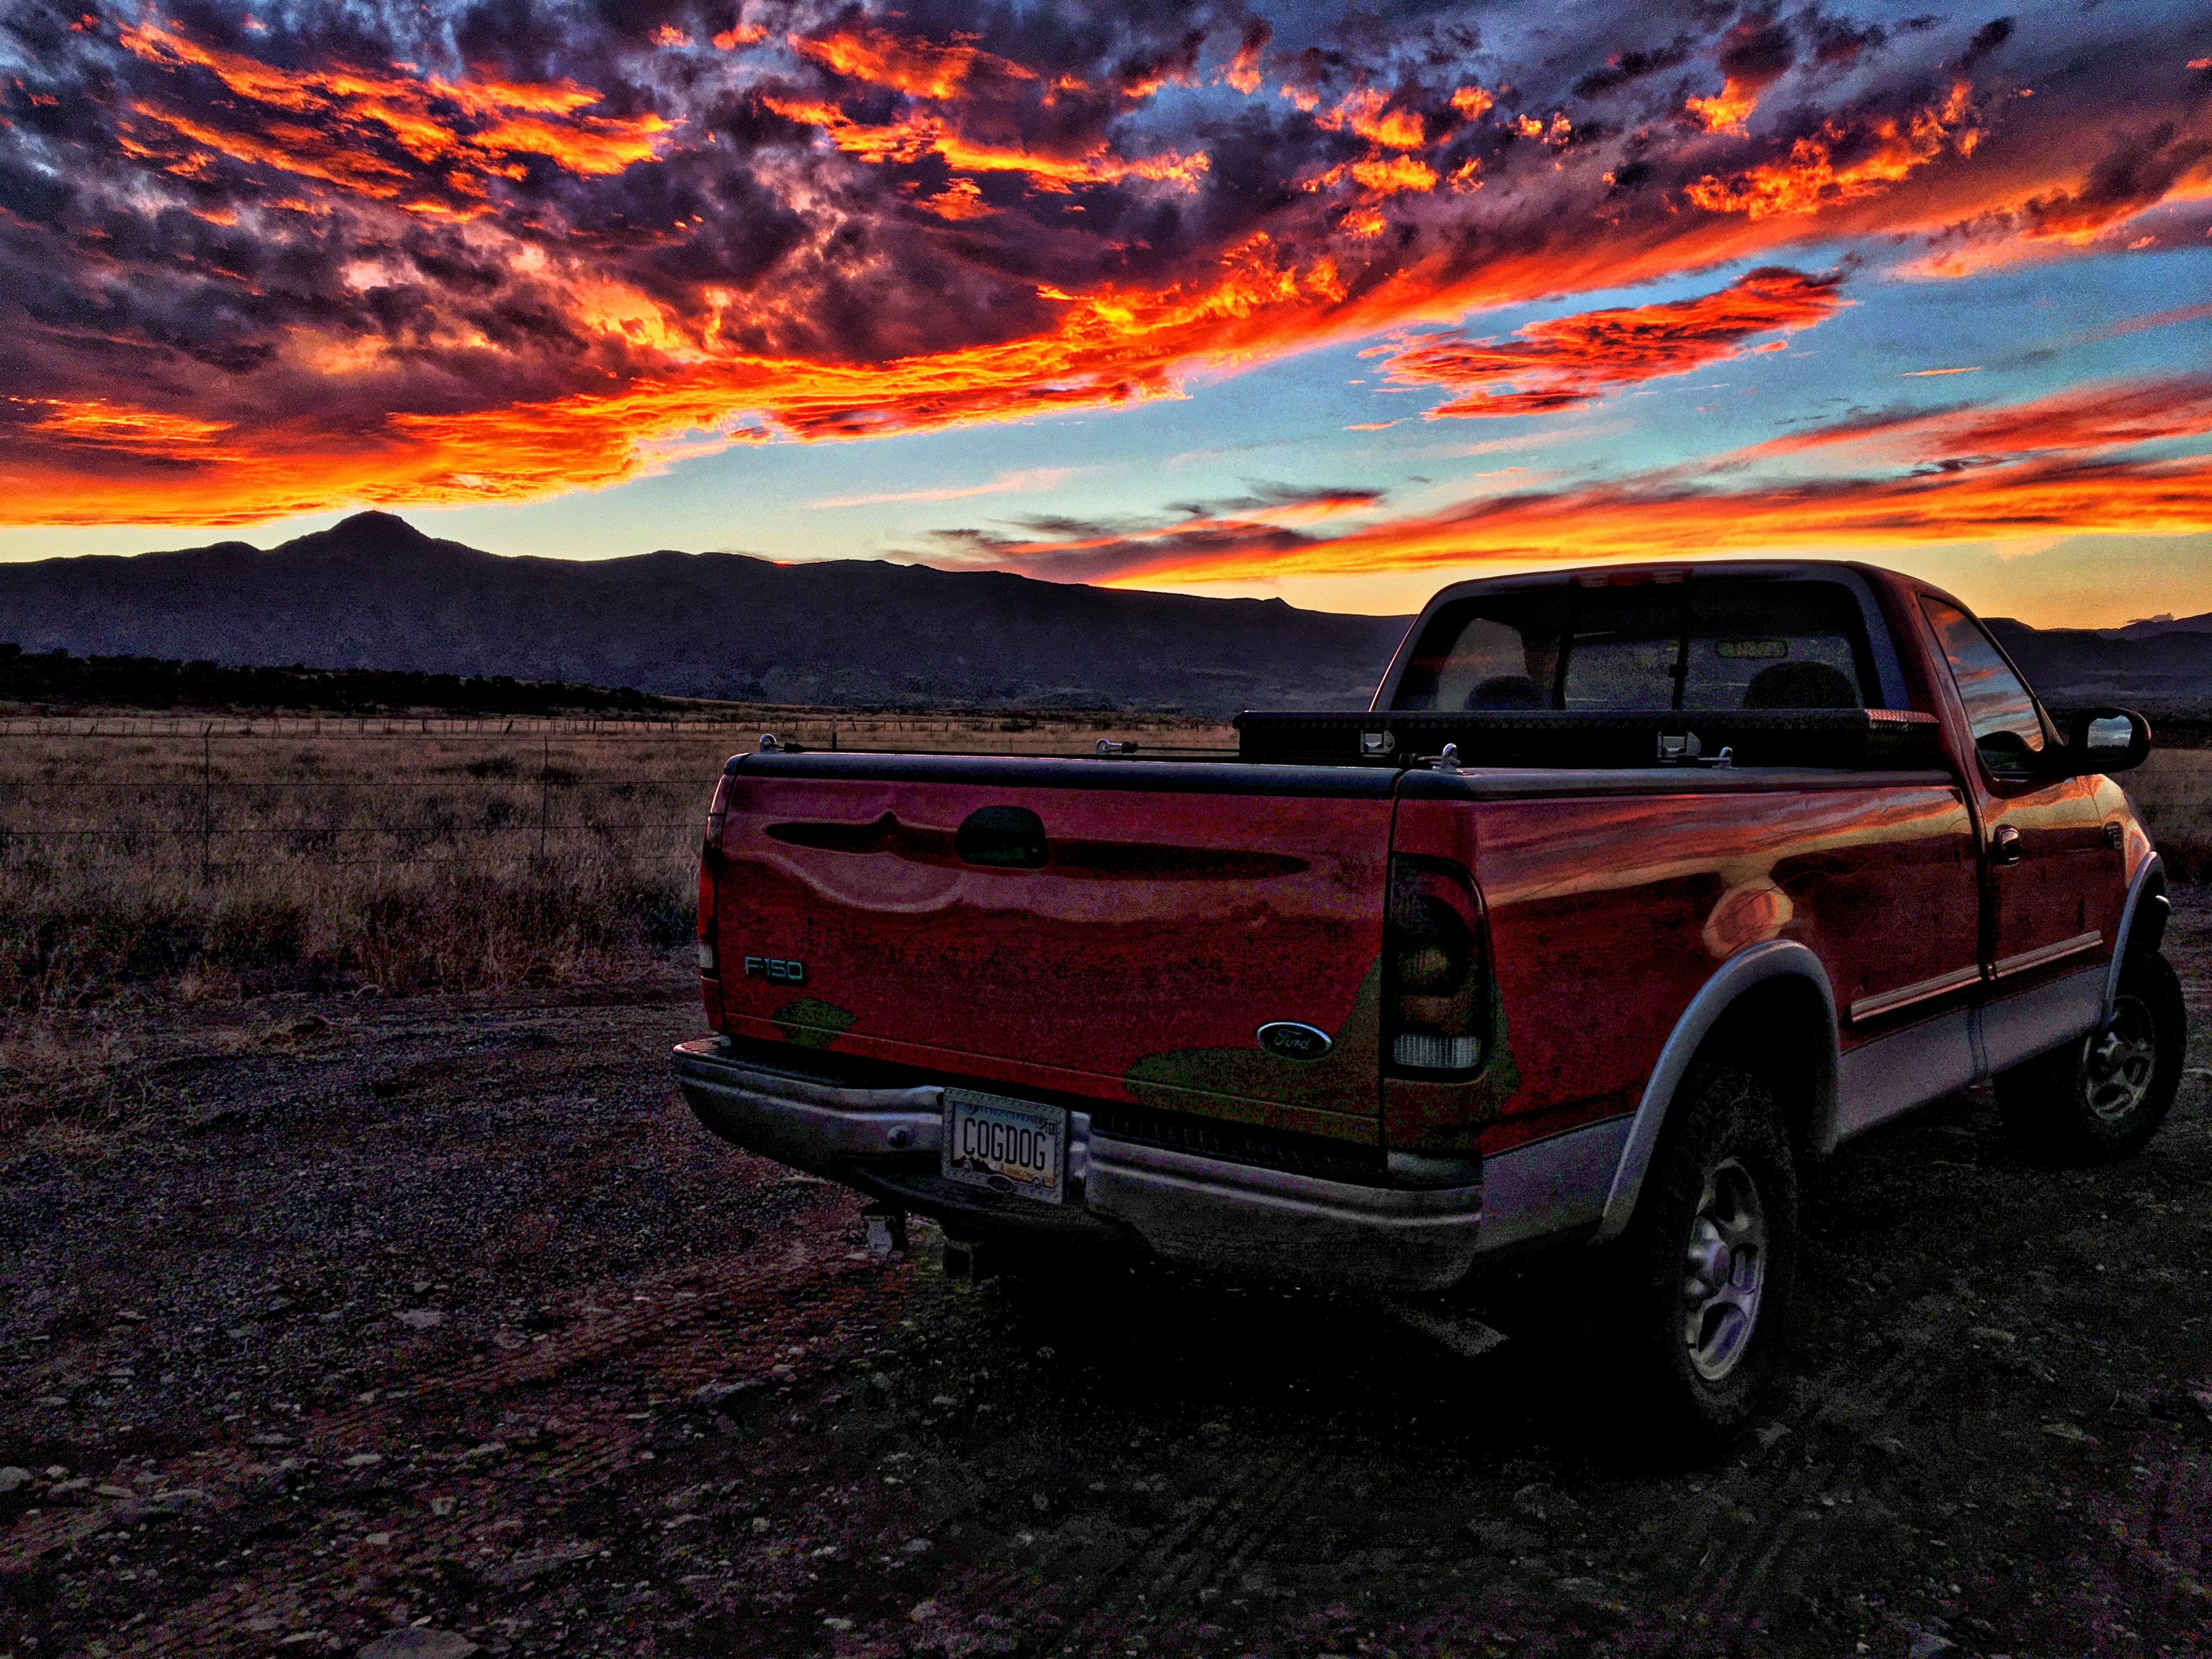
sunset, car, truck, vehicle, bumper, hdr, pickup truck, automobile make, automotive exterior